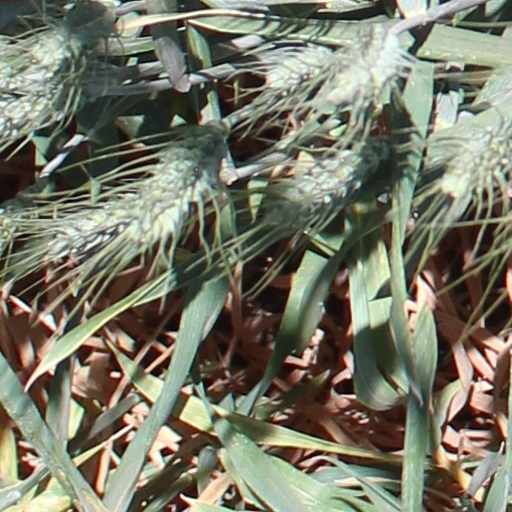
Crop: wheat